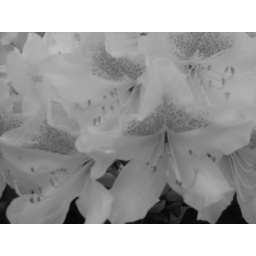
Rhodie in black and white